Elimaea (katydid)

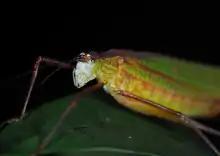
"Elimaea" ("Elimaea") "fallax"

Elimaea is a large genus within Tettigoniidae, the bush cricket or katydid family. Species in this genus are found in India, southern China, Indo-China and Malesia.